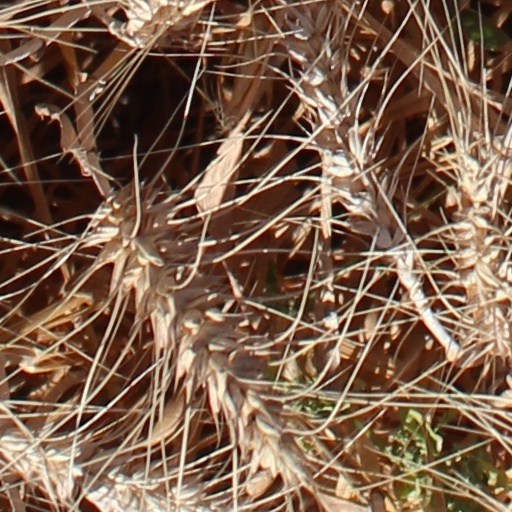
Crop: wheat